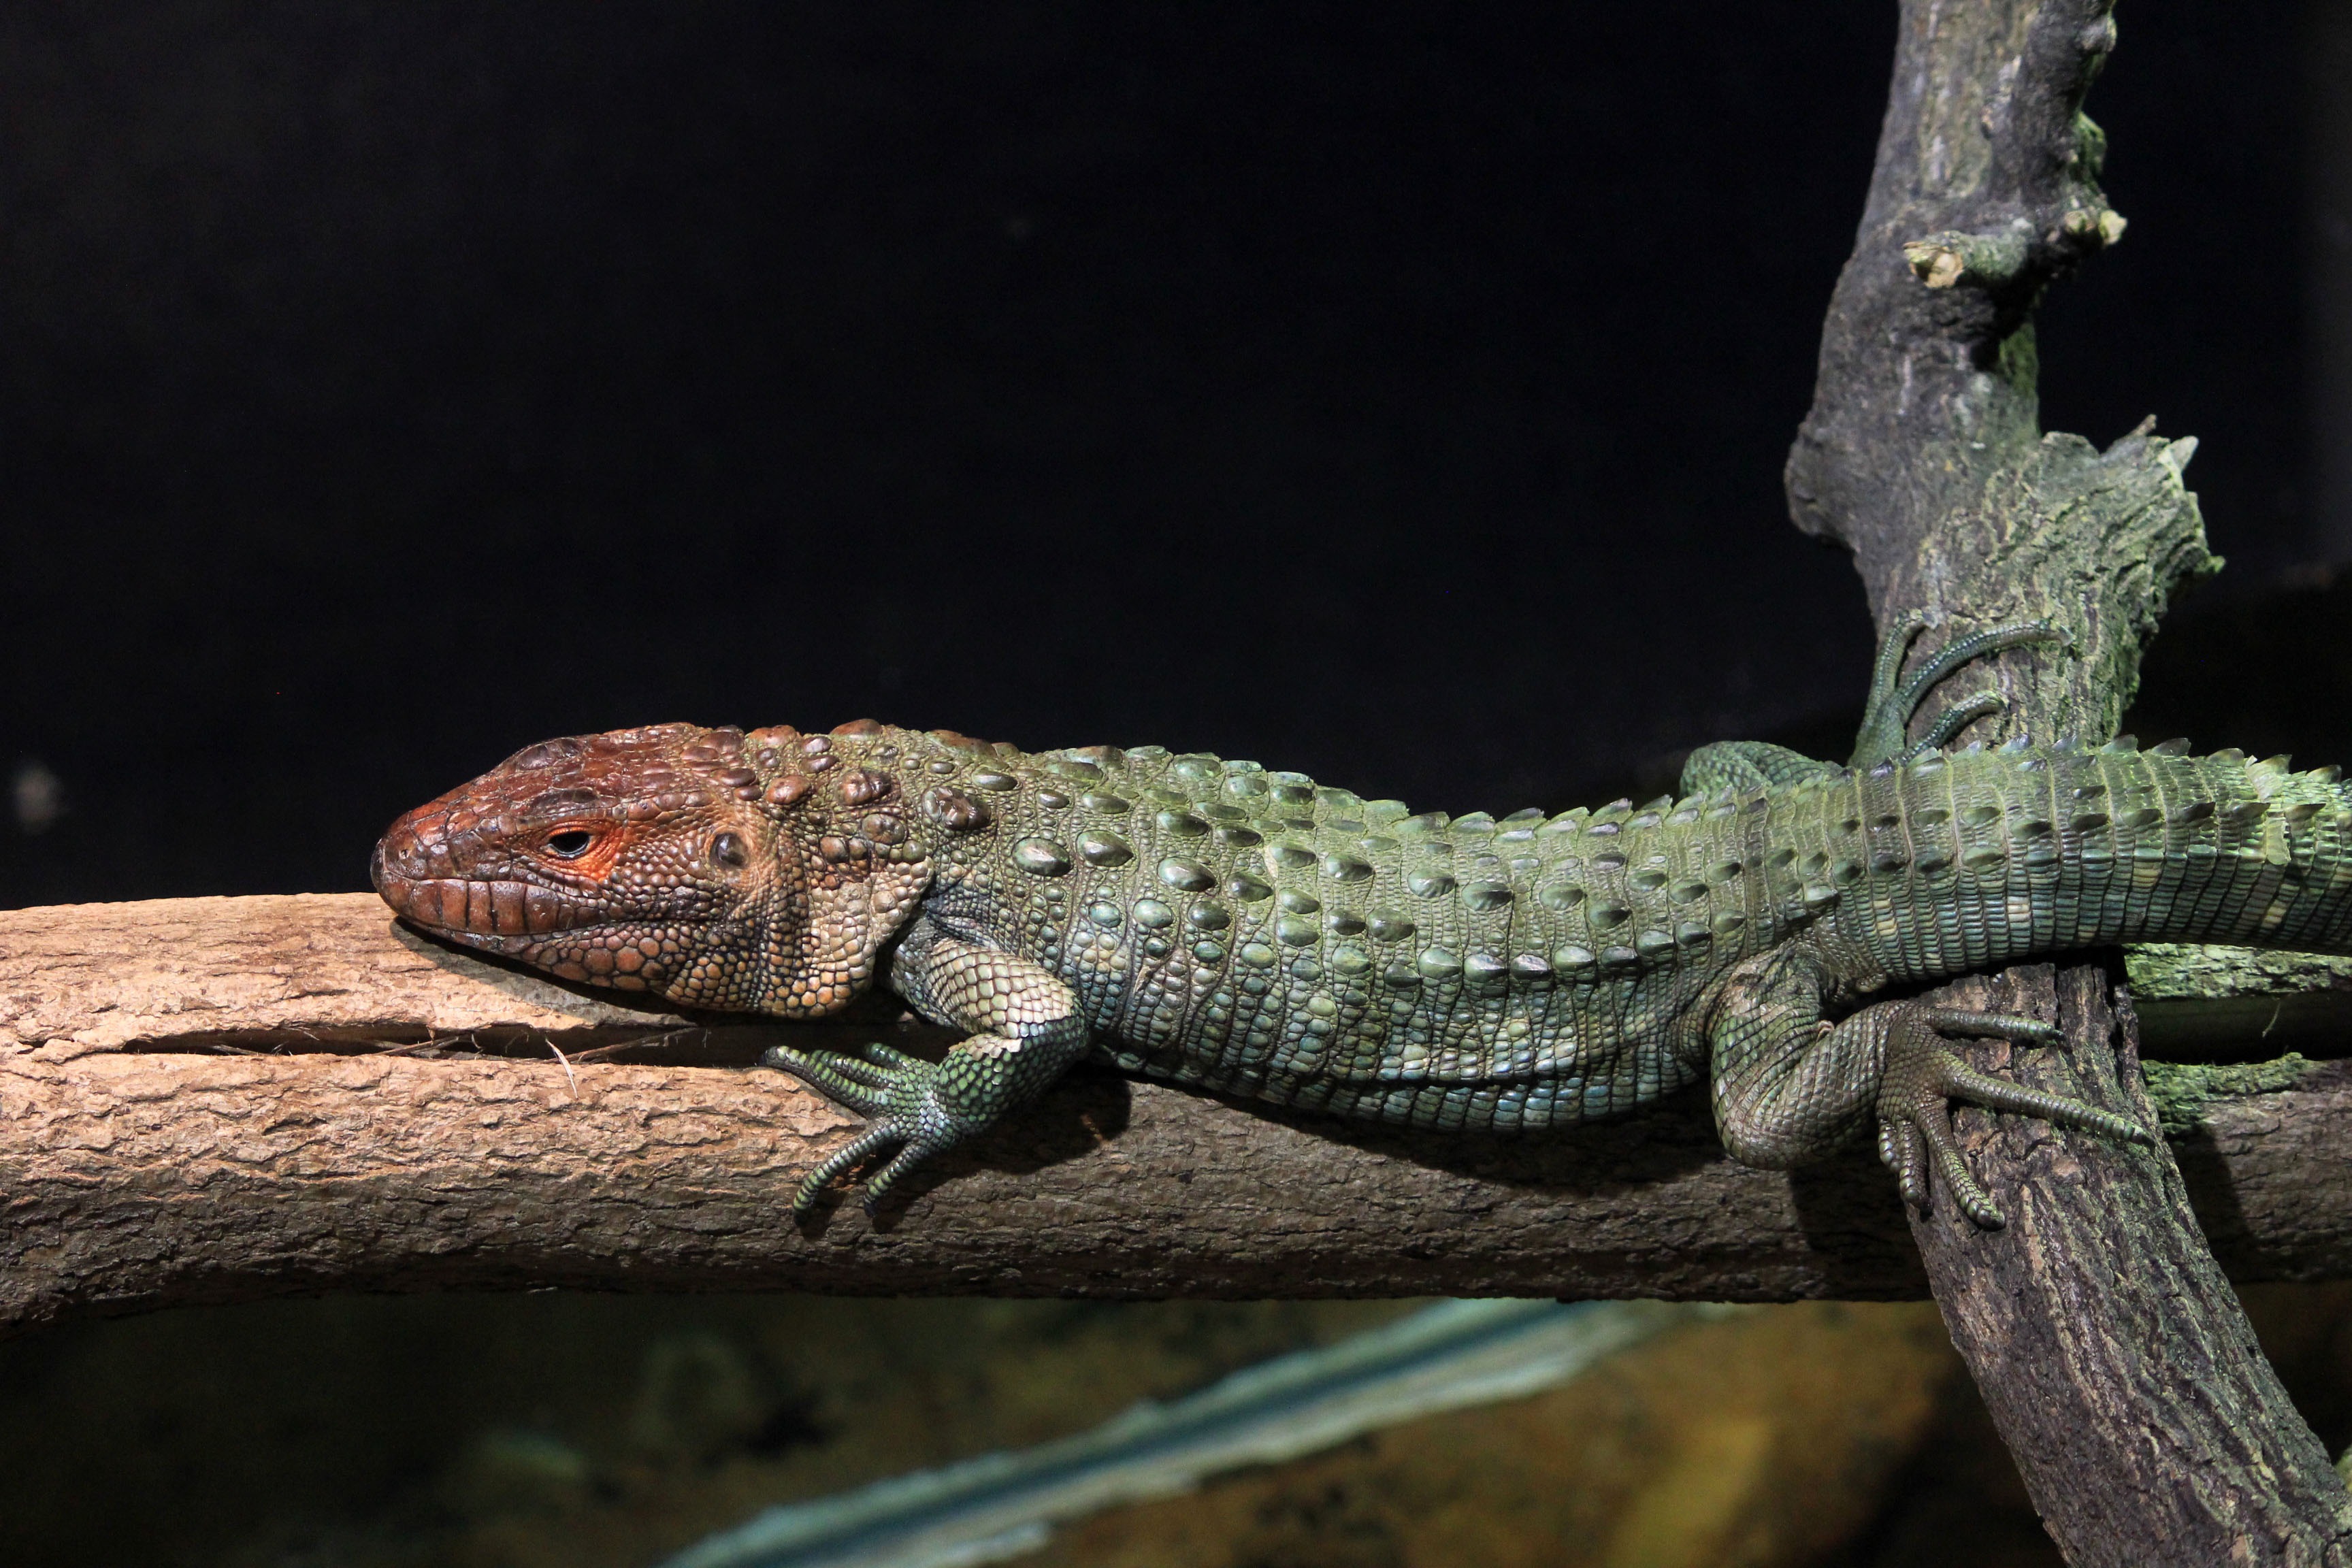
nature, wilderness, animal, wildlife, wild, environment, reptile, fauna, lizard, gecko, outdoors, zoology, vertebrate, species, lacerta, agamidae, agama, dactyloidae, northern caiman lizard, scaled reptile, lacertidae